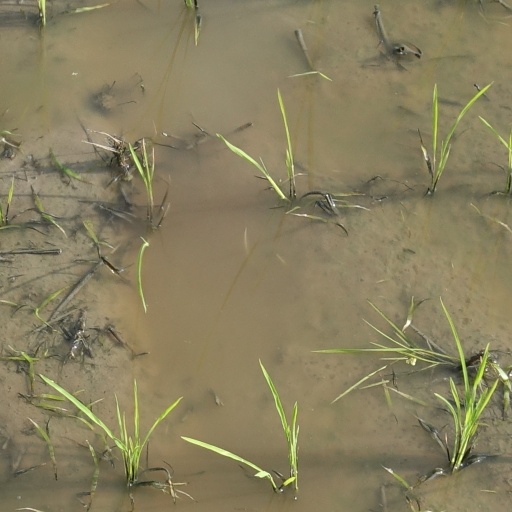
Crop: rice